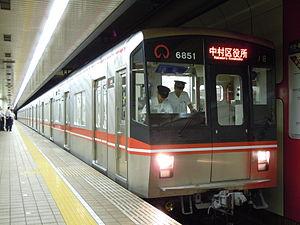
La ligne Sakura-dōri est une ligne du métro de Nagoya au Japon. Également ligne 6 du réseau, elle relie la station de Nakamura Kuyakusho à celle de Tokushige. Longue de 19,1 km, elle traverse Nagoya en passant par les arrondissements de Nakamura, Naka, Higashi, Chikusa, Shōwa, Mizuho, Minami, Tempaku et Midori. Sur les cartes, la ligne est identifiée avec la lettre S et sa couleur est rouge.